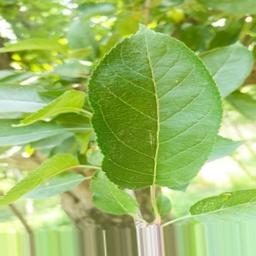
Label: Healthy